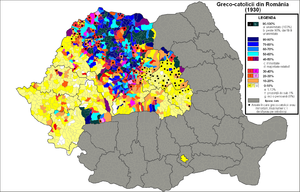
L'Église grecque-catholique roumaine, Église gréco-catholique roumaine ou Église roumaine unie à Rome, gréco-catholique est une des Églises catholiques orientales. Le chef de l'Église porte le titre d'archevêque majeur d'Alba Iulia et Făgăraș, avec résidence à Blaj. Depuis 1994, son titulaire actuel est son excellence monseigneur Lucian Mureșan.